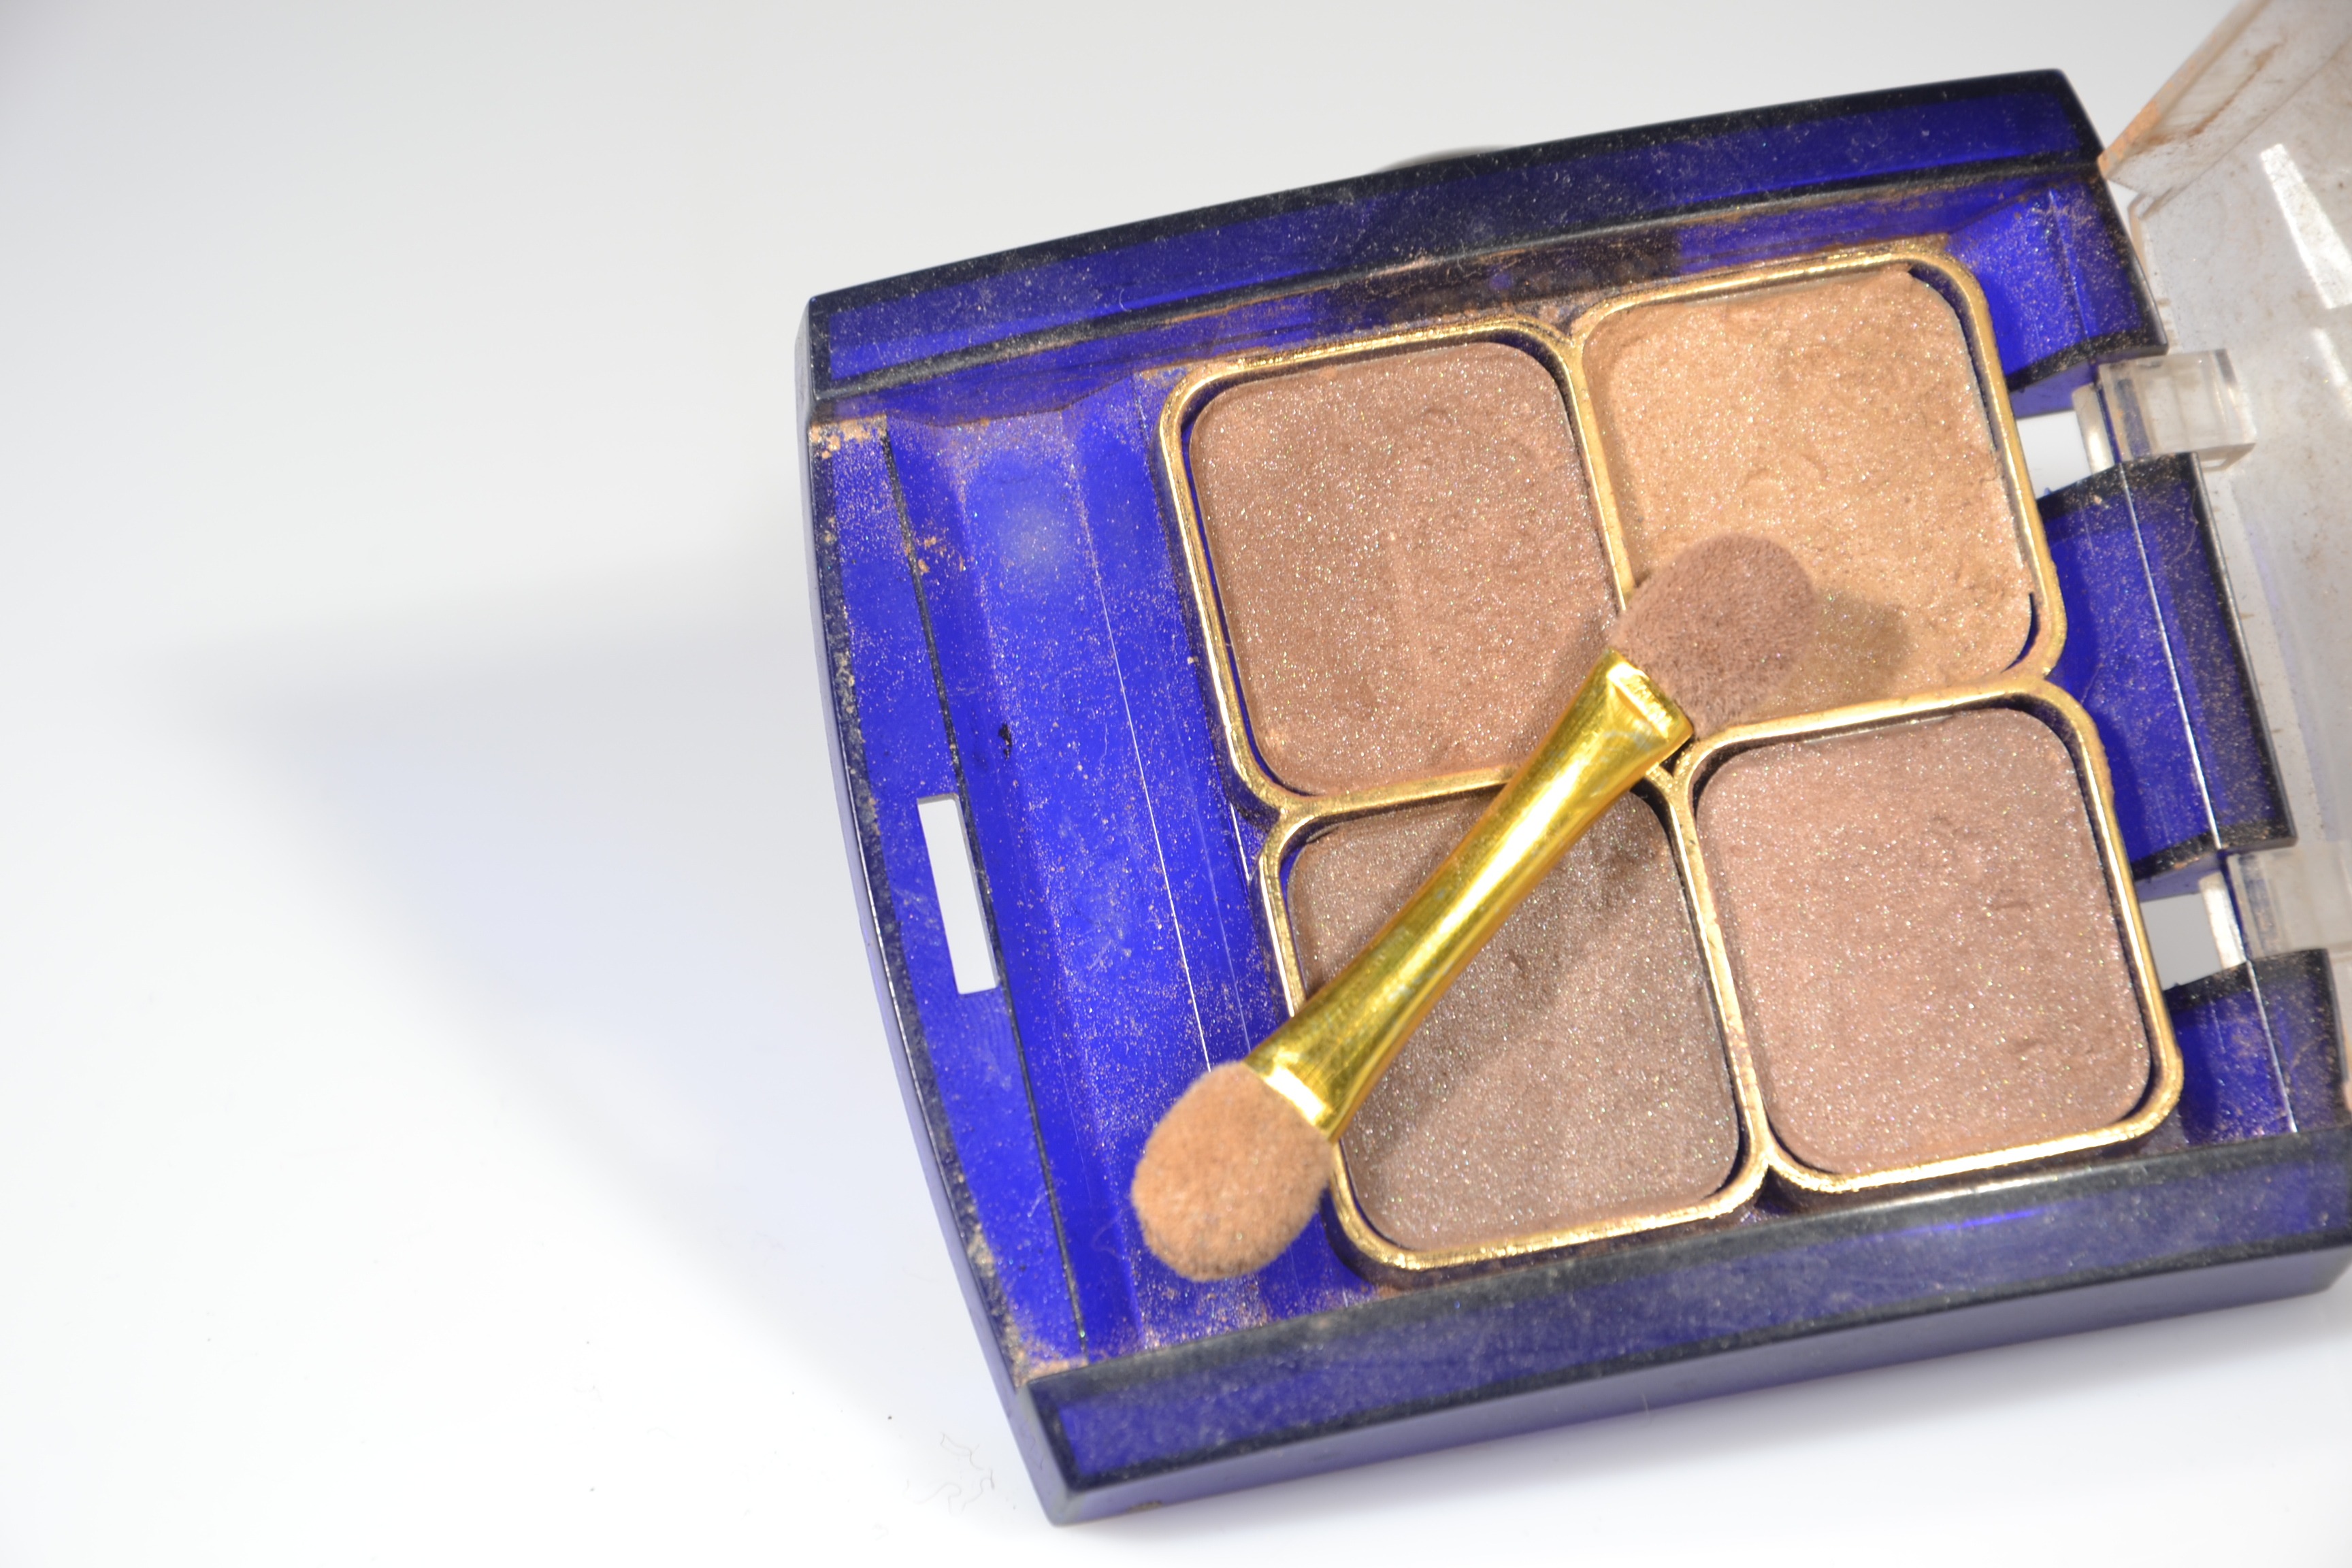
hand, purple, shadow, paint, blue, makeup, human body, eye, violet, organ, cosmetics, eye painting, eyelids, beauty product